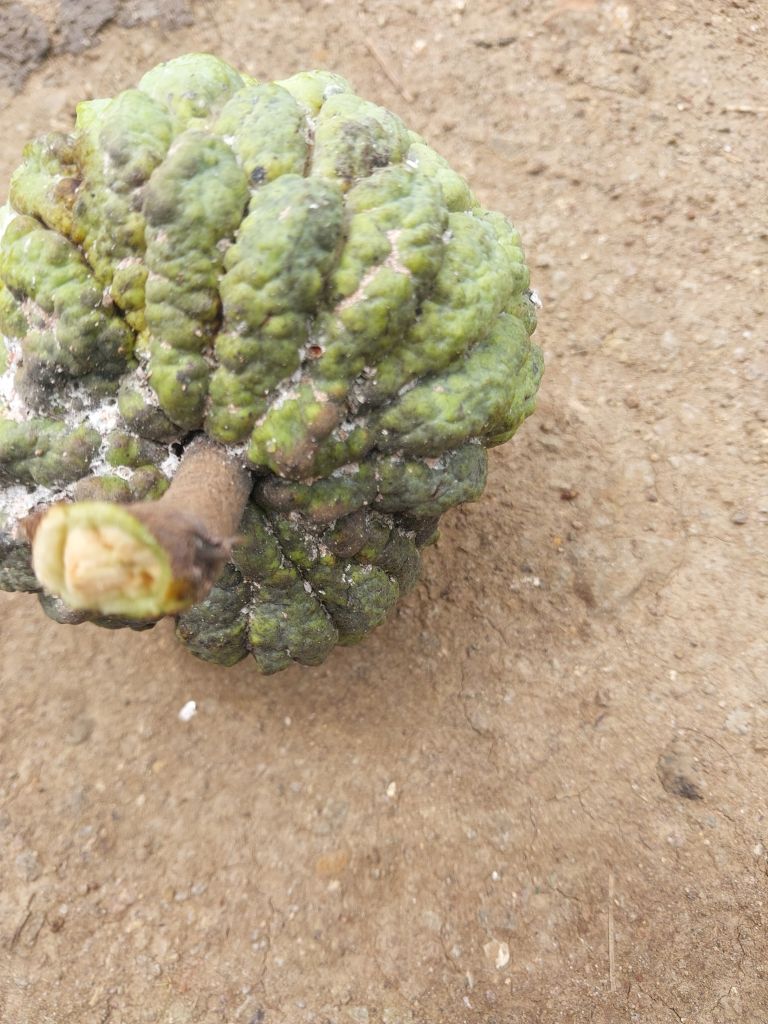
Disease label: Blank Canker